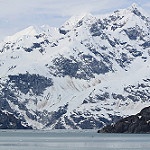
Scene: Outdoor